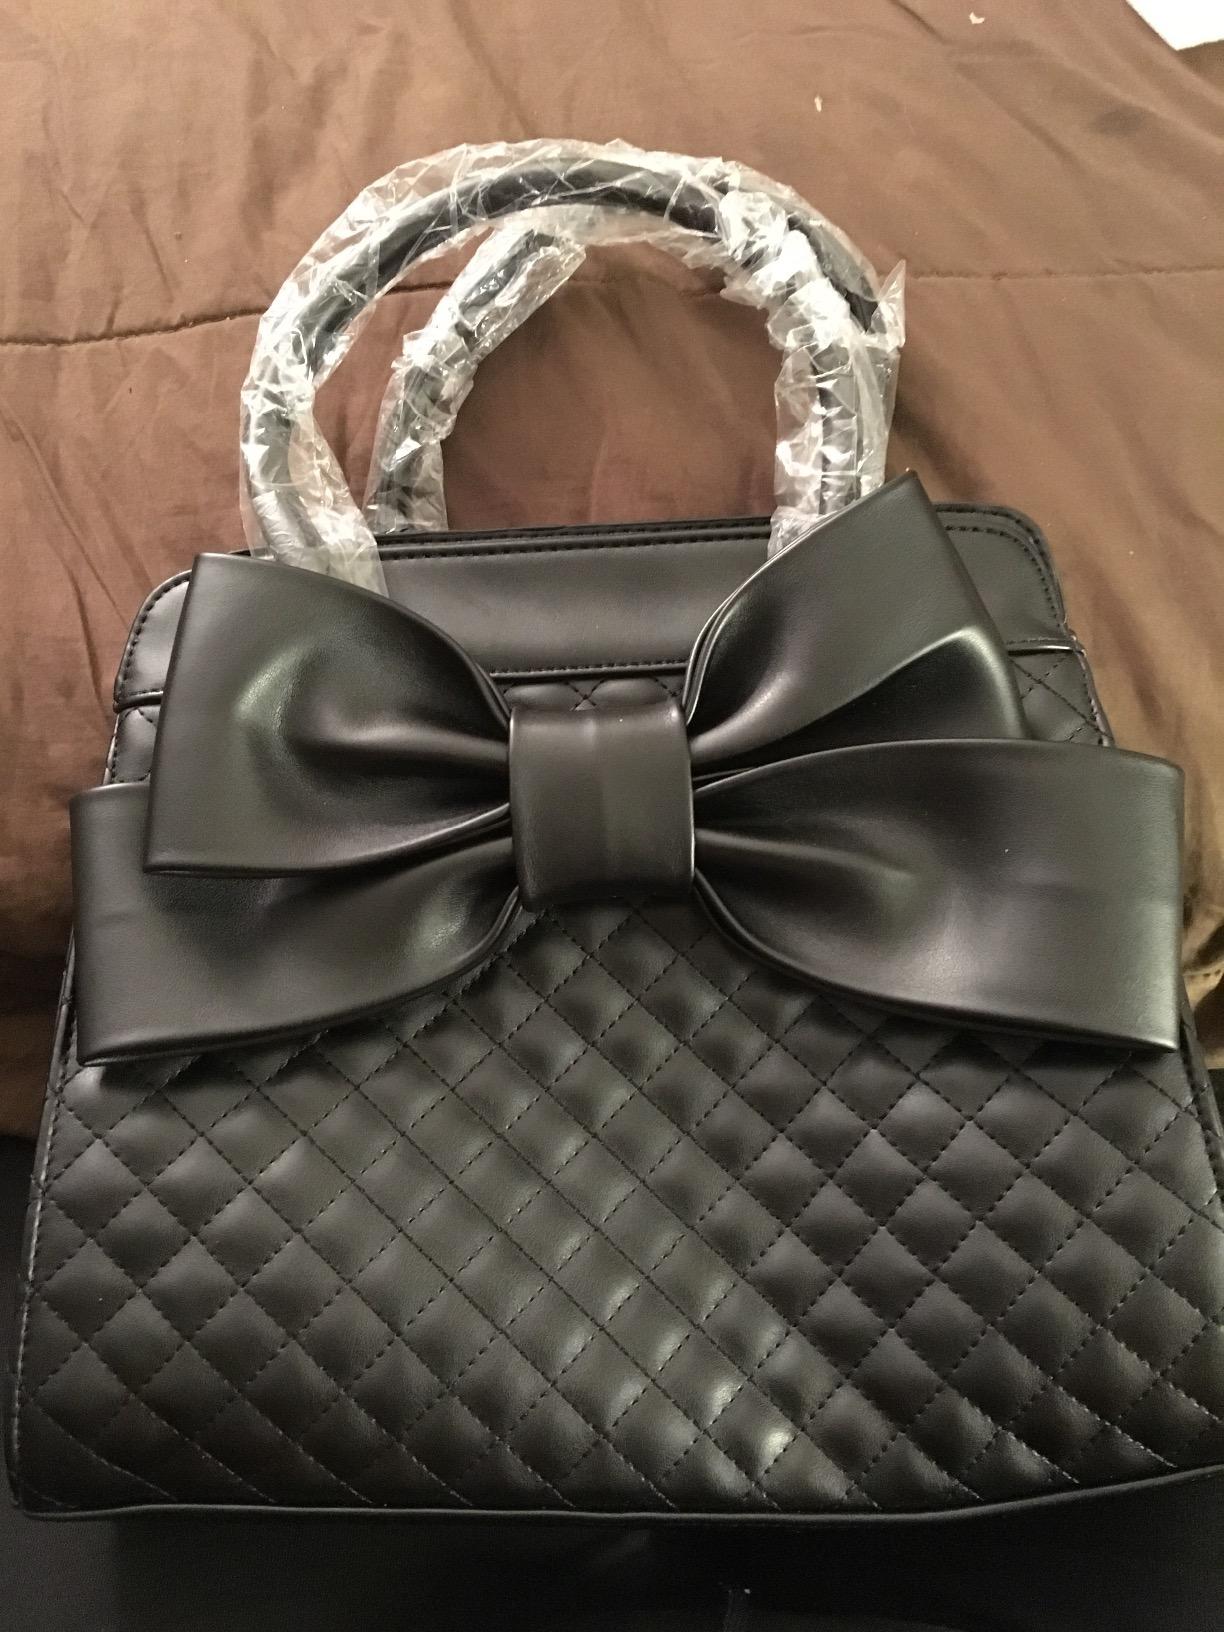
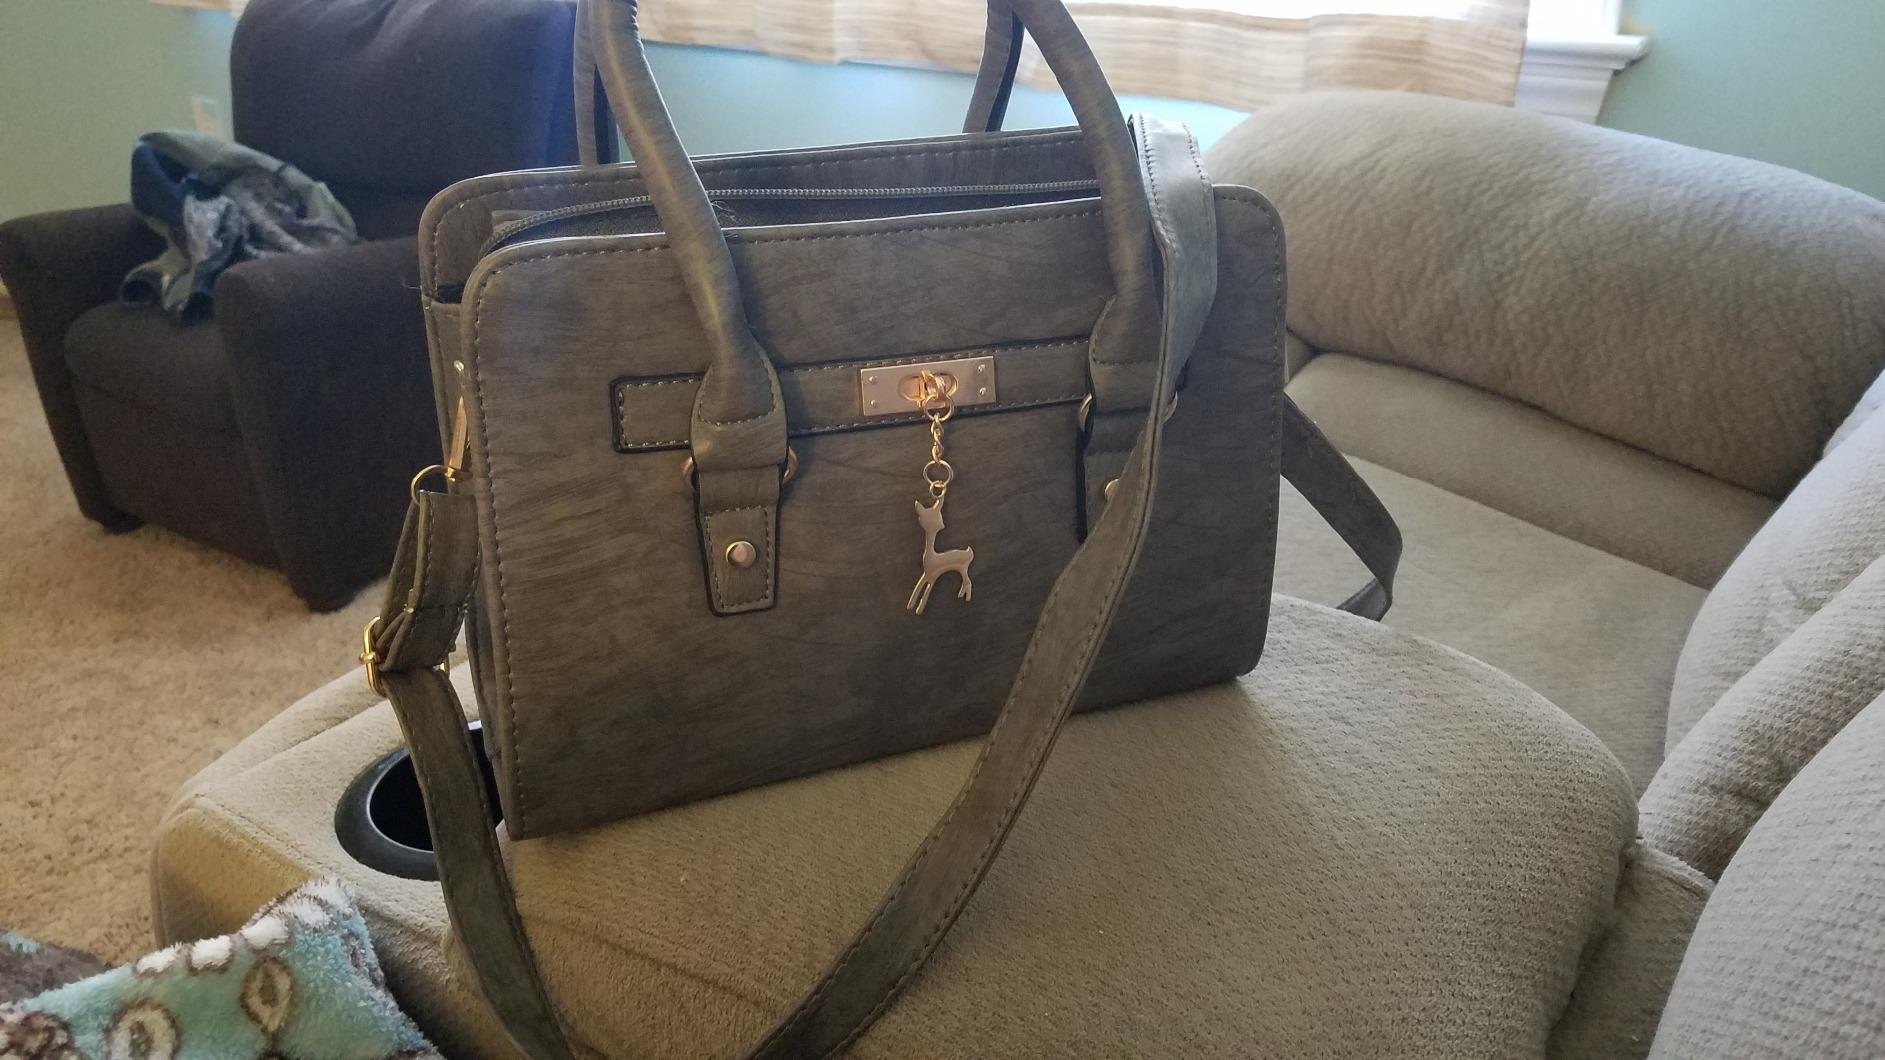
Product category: accessories_handbag
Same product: no